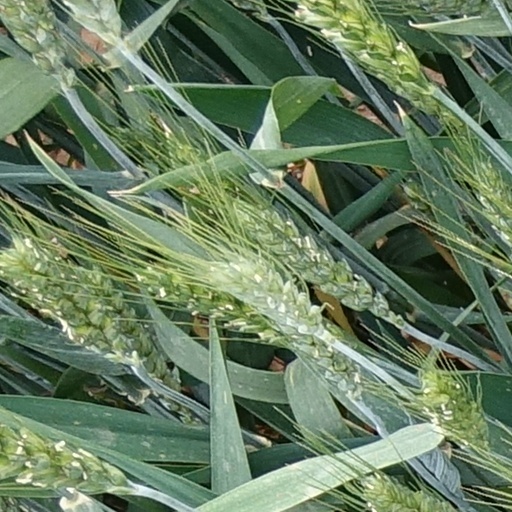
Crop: wheat